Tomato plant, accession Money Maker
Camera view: tilt-top (135 deg); turntable rotation: 210 degrees
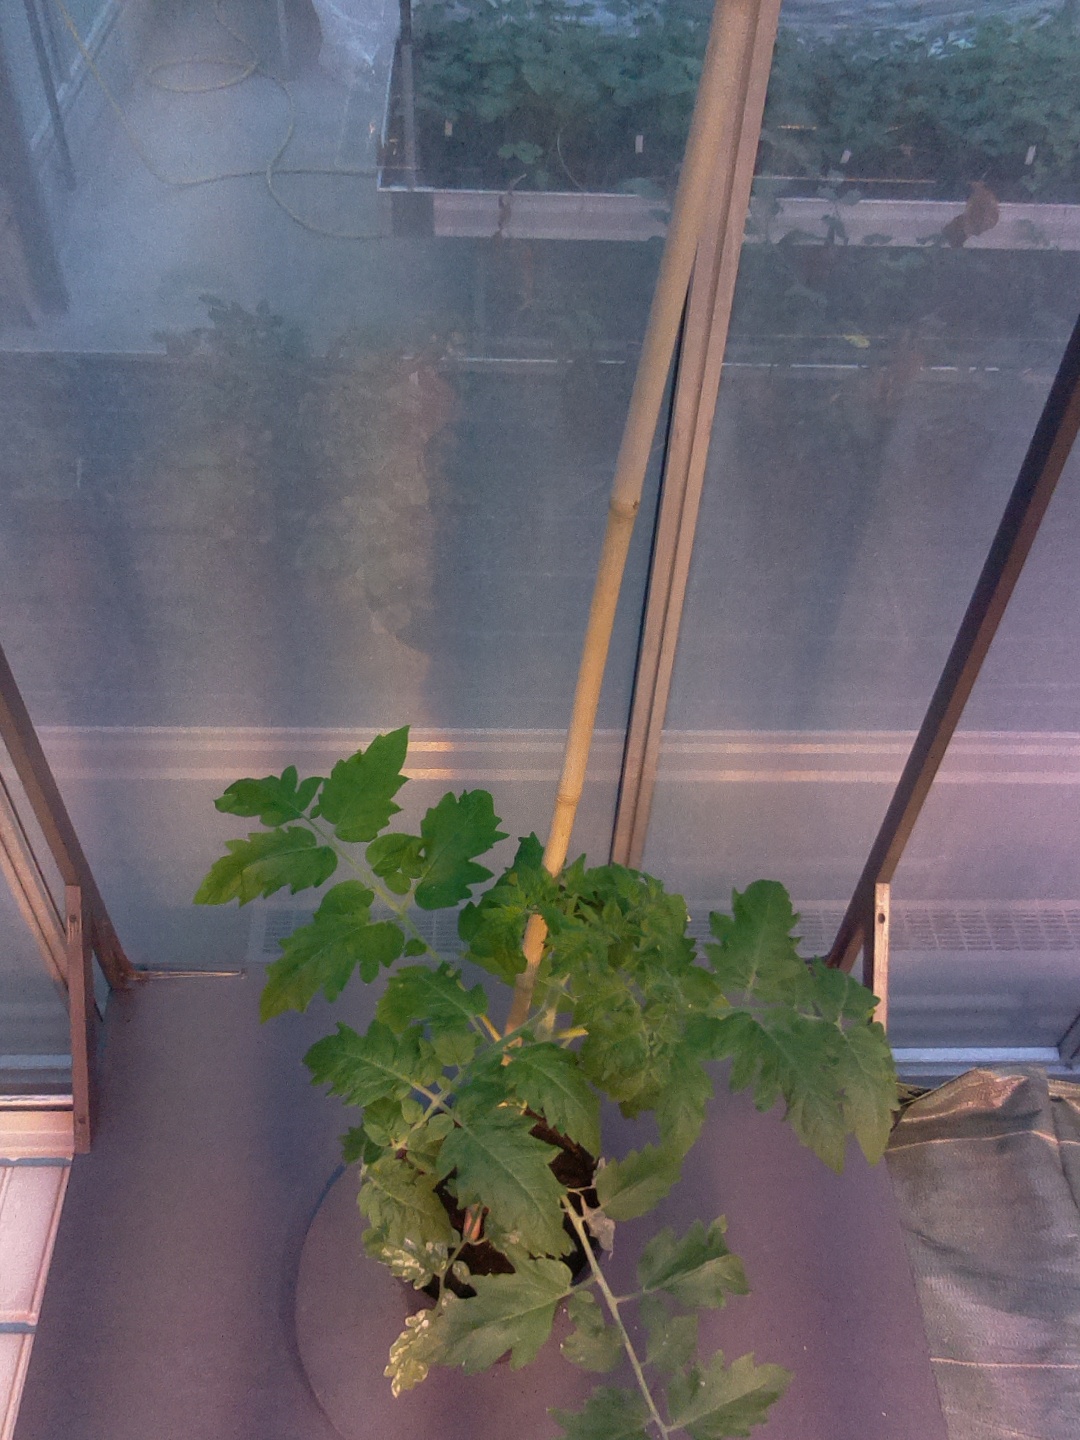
BBCH growth stage 54: 4 inflorescences visible